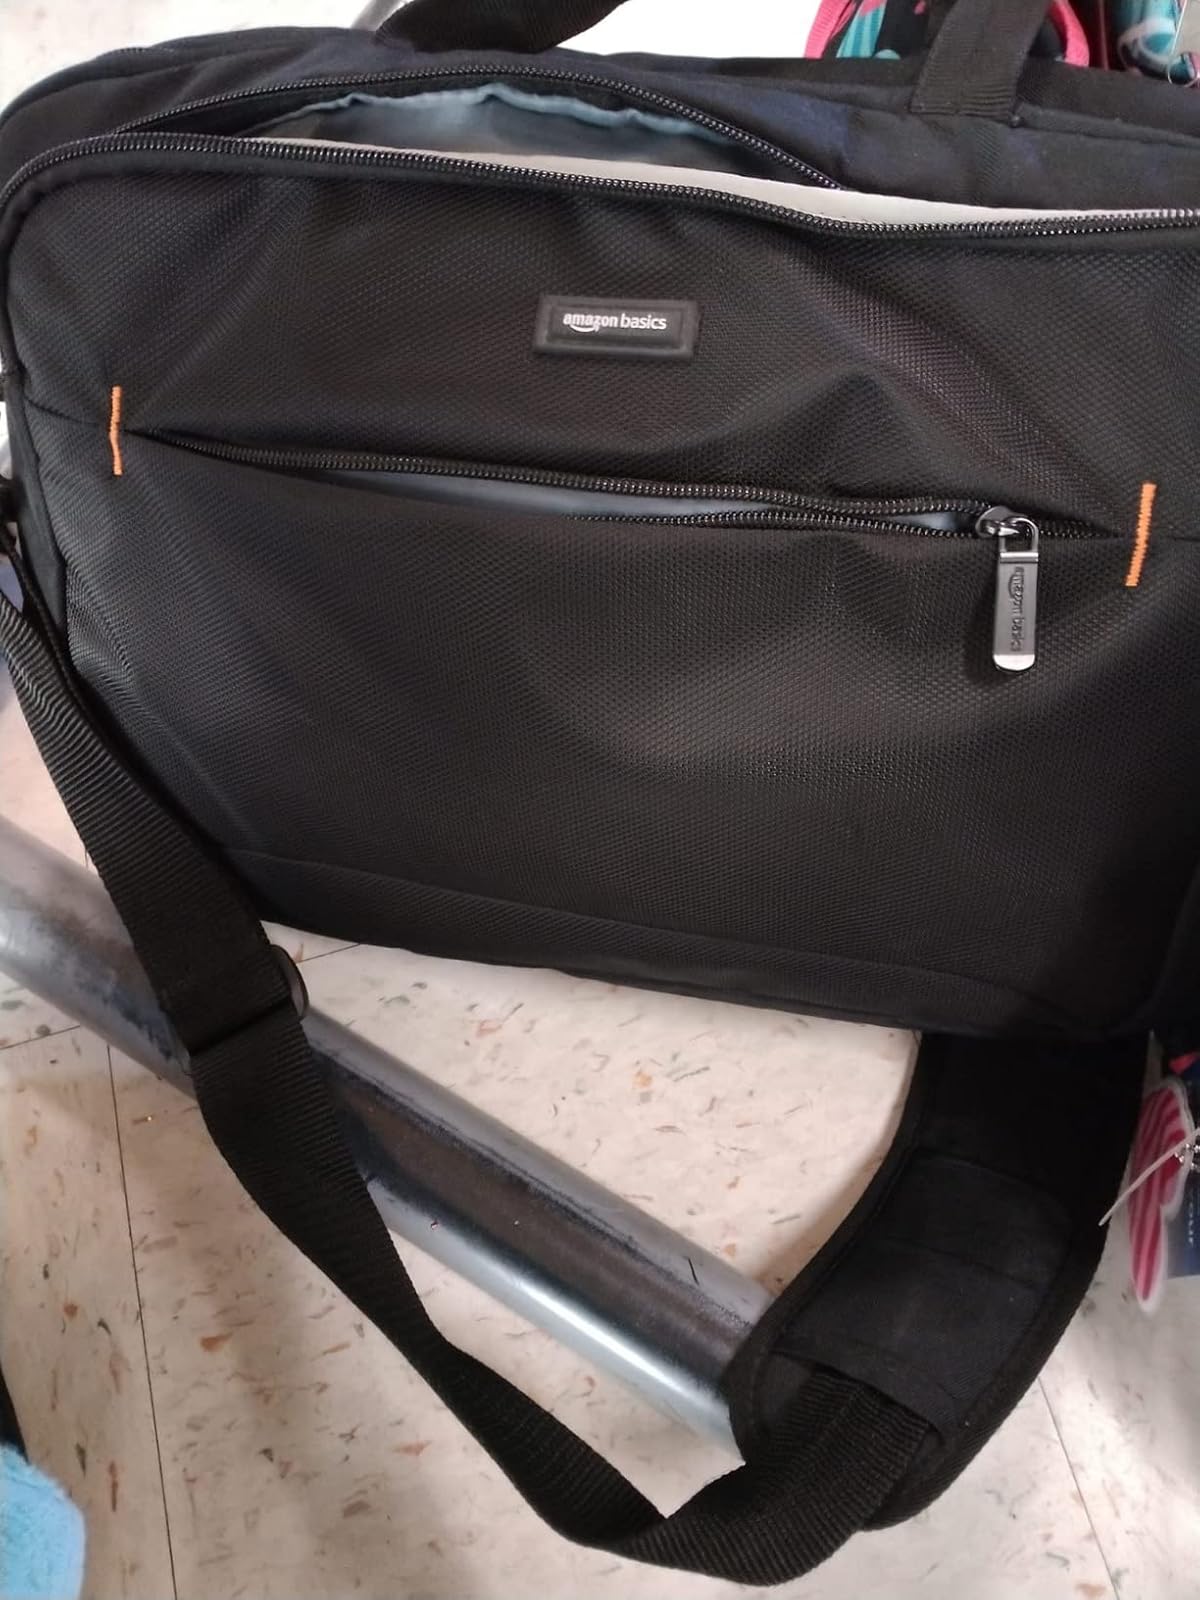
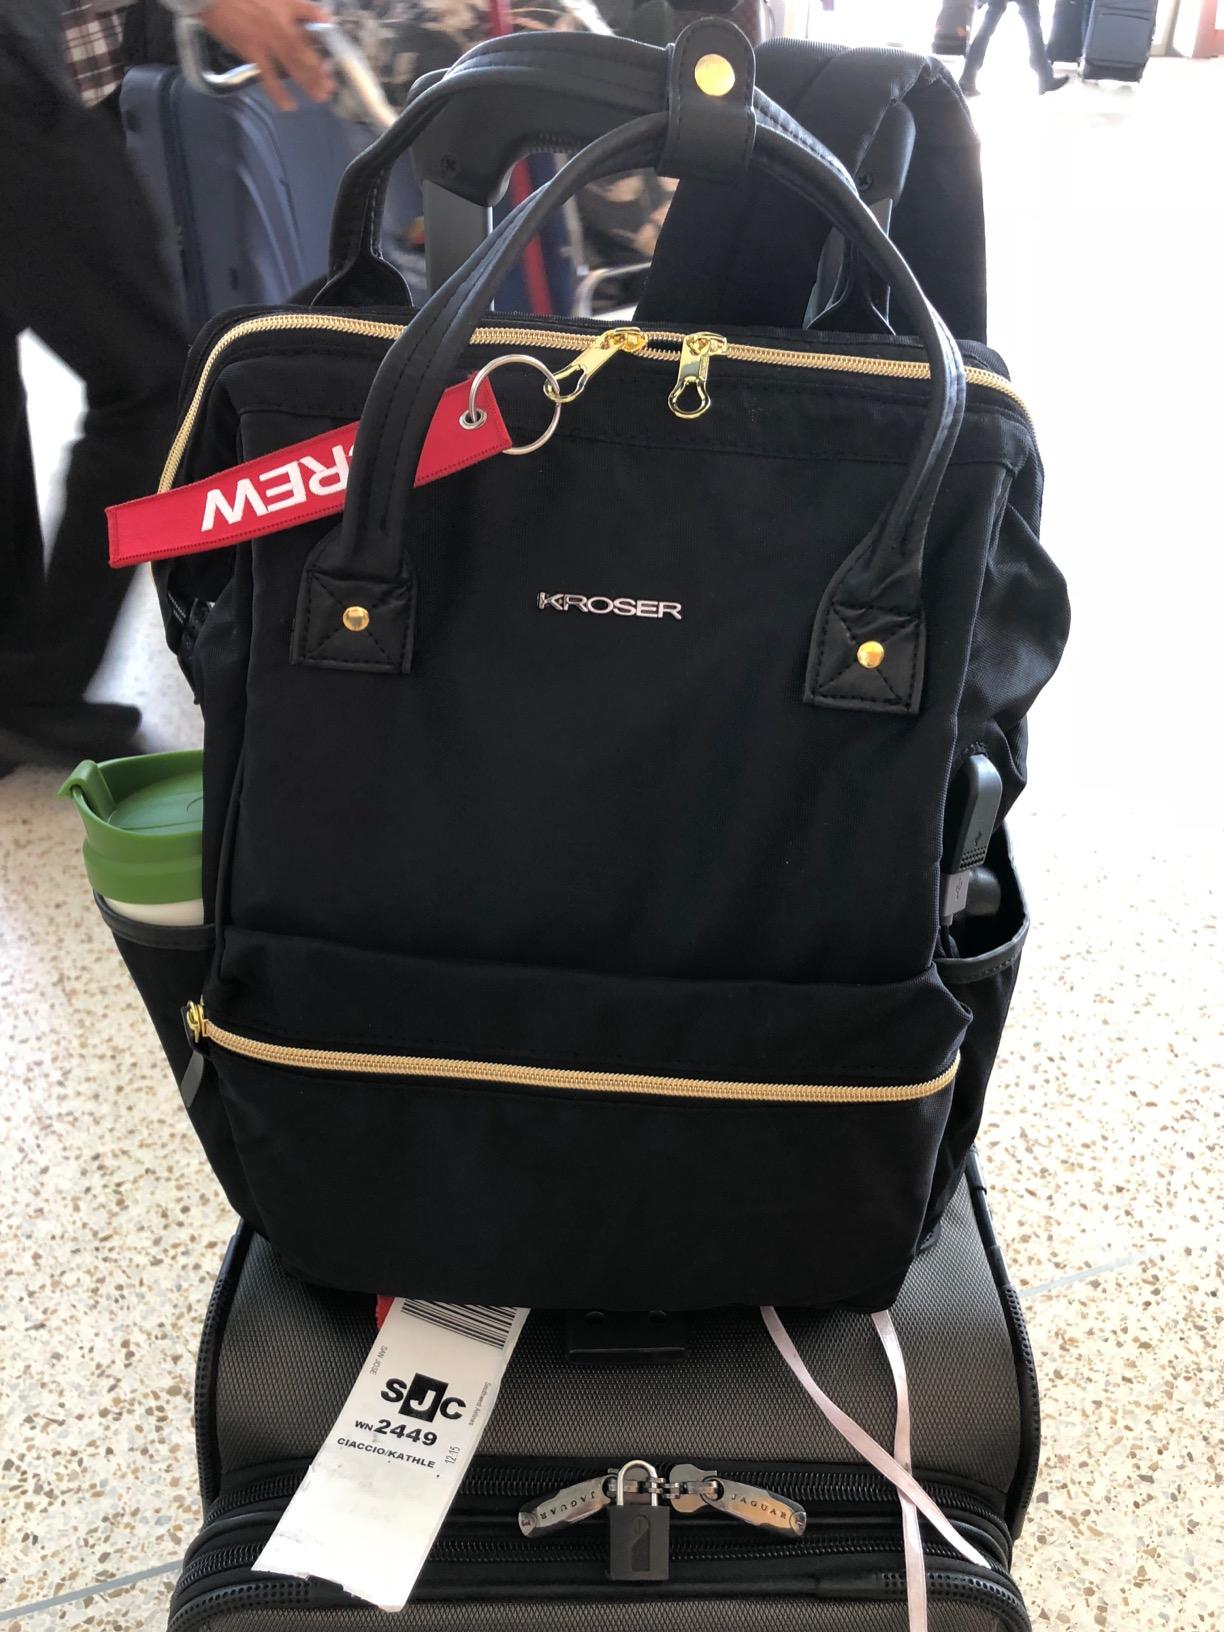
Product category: bag
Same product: no